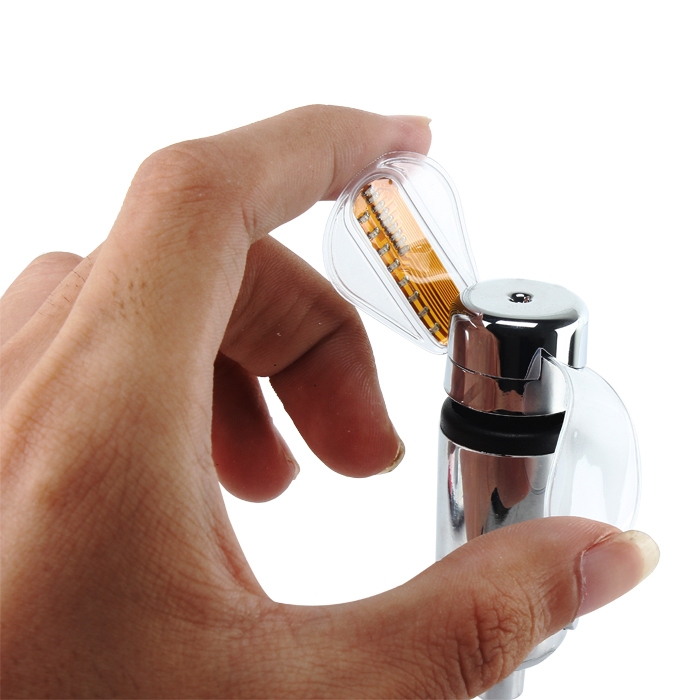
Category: fan